Telugu Cuisine

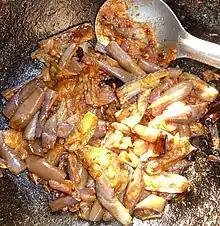
Brinjal with onion curry

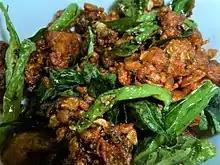
Gobi Manchuria fry

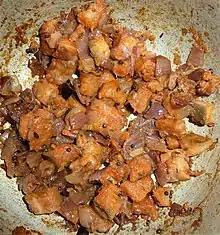
Banana with onion curry

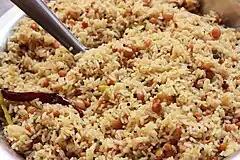
Pulihora, a sour tamarind-based fried rice dish from Andhra Pradesh

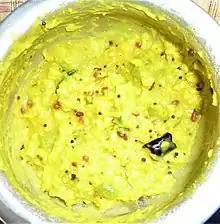
Ridge gourd with moong-dal pappu

Koora (కూర)— a generic word for a curry. Koora dishes are named for the ingredients used and the method of preparation. There is also iguru(ఇగురు) which is a type of curry where most of the moisture evaporates, leaving mainly the cooking oil. Additional methods include: